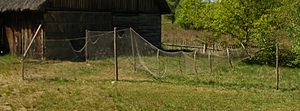
Trawl
Et trawl er et stort vod, der slæbes gennem vandet. I moderne tid slæbes de af såkaldte Trawlere - et fiskefartøj med relativt stor maskinkraft.